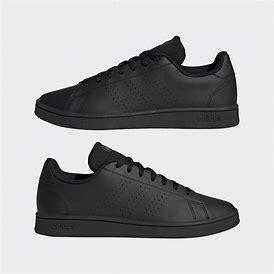
Brand: Adidas
Model: Advantage